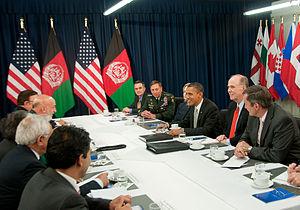
Le sommet de l'OTAN Lisbonne 2010 est le 22ᵉ sommet de l'OTAN, conférence diplomatique réunissant au Parque das Nações dans la ville de Lisbonne, au Portugal, les 19 et 20 novembre 2010, les chefs d'États et de gouvernement des pays membres de l'Organisation du traité de l'Atlantique nord. Ce sommet est le premier présidé par Anders Fogh Rasmussen, secrétaire général de l'OTAN depuis août 2009. Il se distingue également des précédents sommets par la présence du président russe Dmitri Medvedev dans le cadre du 3ᵉ conseil OTAN-Russie.